Kemp Stillings

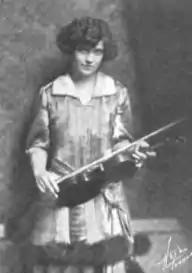
Kemp Stillings and her violin, from a 1917 publication

Katharine Kemp Stillings (June 30, 1888 – April 30, 1967) was a violinist, composer, and music educator.